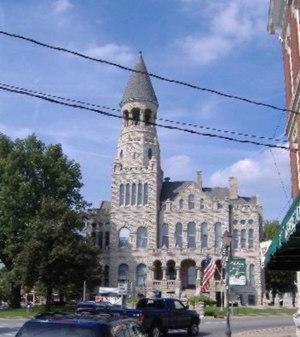
La ville de Salem est le siège du comté de Washington, situé dans l'Indiana, aux États-Unis. Sa population était de 6 319 habitants lors du recensement de 2010.
Le comté de Washington est un comté de l'État de l'Indiana, aux États-Unis. Il comptait 27 223 habitants en 2000. Son siège est Salem.